Sarnaism

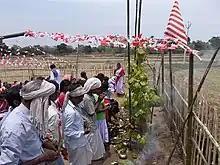
Sarna worshippers following their religious rites

Sarna is place of worship which is sacred grove in Chotanagpur. It is called "Jaher than "or "Jaher gar" among Santal, and can be found in villages. Sal trees are in the sacred grove. The ceremonies are performed by the whole village community at a public gathering with the active participation of village priests, "Pahan" and assistant "Pujar " in Chotanagpur. The priest is called "Naike" among Santal. The sthal typically has multiple trees like sal, mahua, neem, and banyan.